Bern–Belp–Thun railway

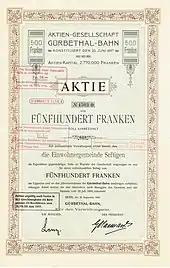
Share of the Gürbethal-Bahn, issued 26. September 1902

The first section of the Gürbe Valley Railway between Bern Weissenbühl and Burgistein-Wattenwil opened on 14 August 1901, with the section from Bern Weissenbühl to the former station of Holligen following on 9 November 1901. The final section from Burgistein-Wattenwil (now Burgistein) to Thun was opened about a year later, on 1 November 1902.